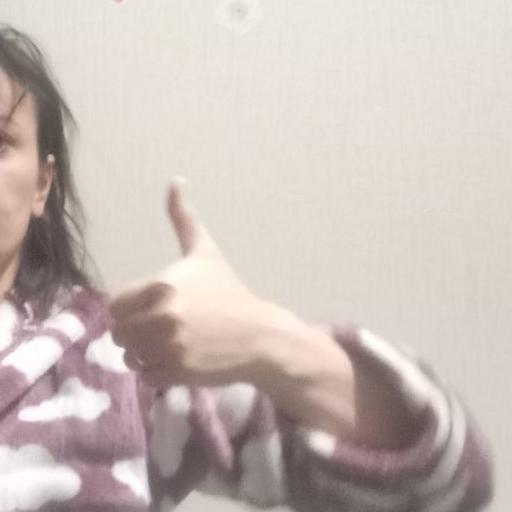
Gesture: like